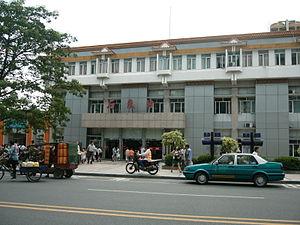
Shilong est une ville du nord de la préfecture de Dongguan, dans la province chinoise du Guangdong.